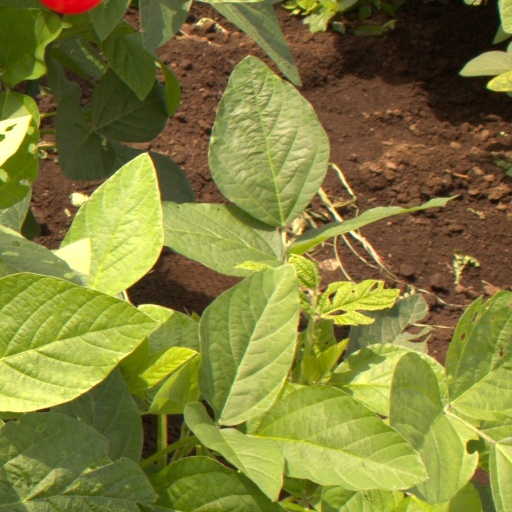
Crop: soybean